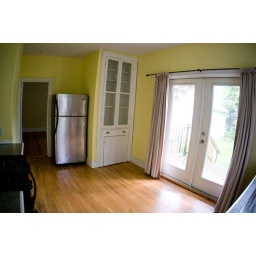
New apartment &amp;lt;3 kitchen - back doors - bedroom over in the corner